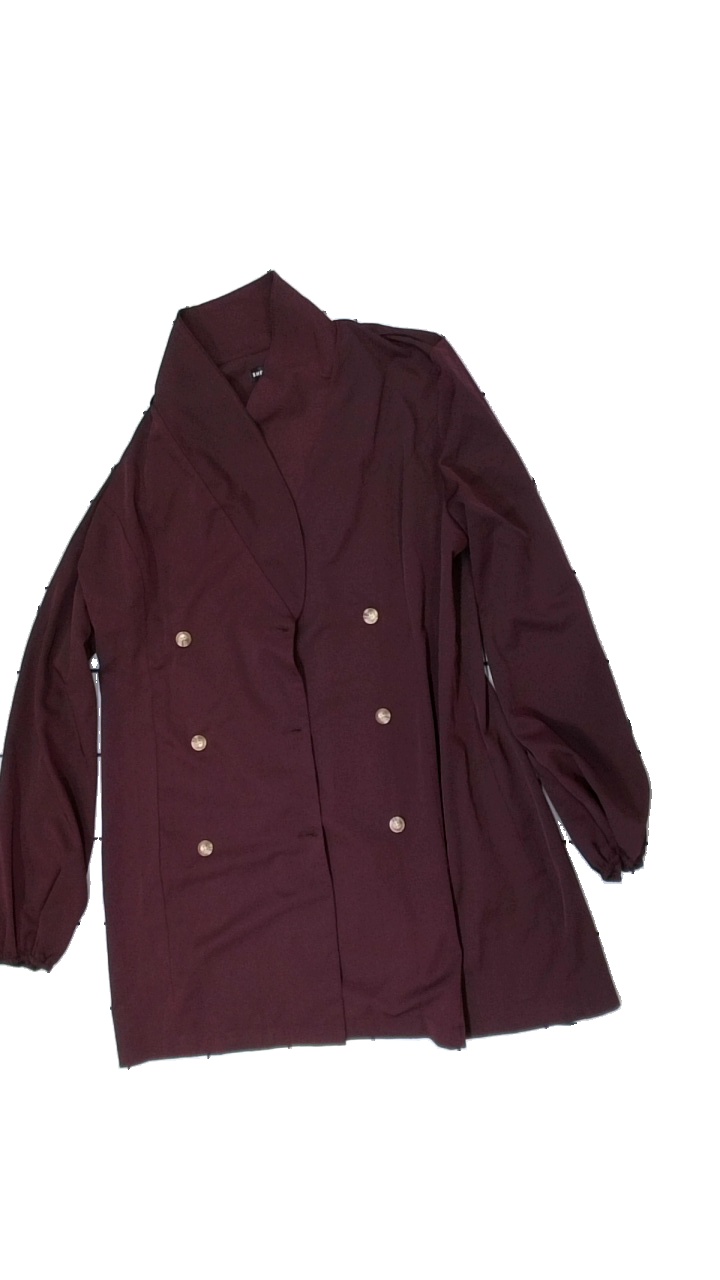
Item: Dress (Ladies)
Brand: Shein
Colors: Purple
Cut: Regular
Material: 100% polyester
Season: All
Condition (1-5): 3
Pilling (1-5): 3
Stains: Minor
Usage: Export
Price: <50